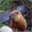
Label: beaver